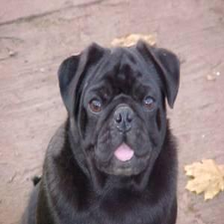
Species: dog
Breed: pug